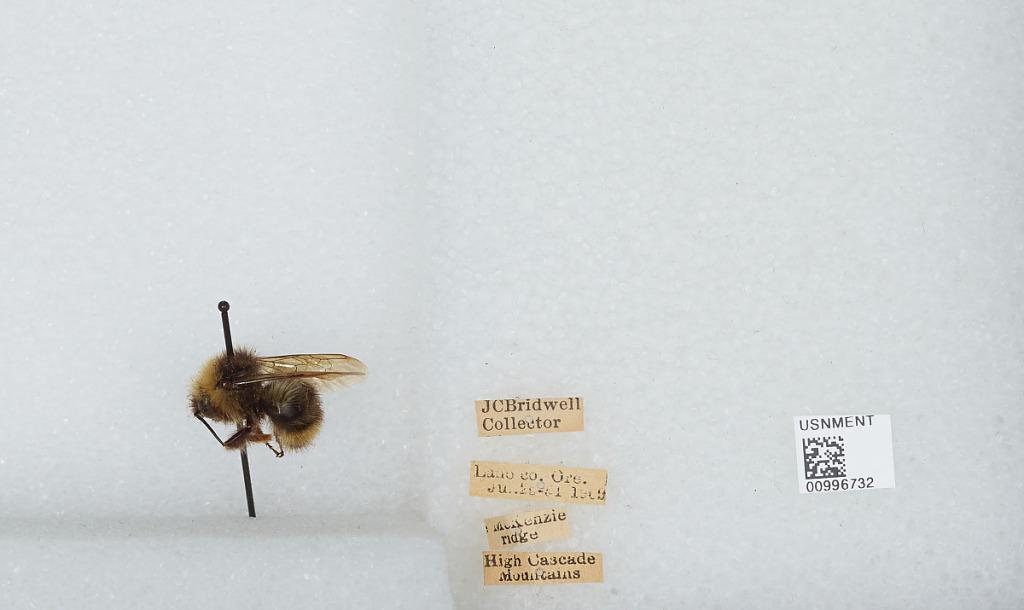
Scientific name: Bombus (Fervidobombus) fervidus fervidus (Fabricius)
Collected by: J. Bridwell
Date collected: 1909-7-25
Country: United States
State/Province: Oregon
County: Lane
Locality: McKenzie Ridge, High Cascade Mountains
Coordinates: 44.2597, -121.81